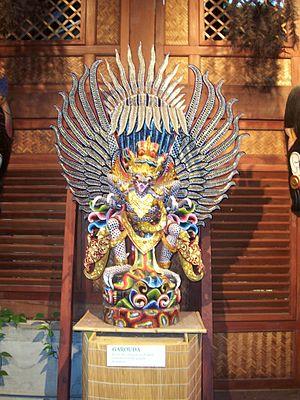
Image d'une statue de Garouda (dieu indien des oiseaux) au Jardin zoologique du Québec.
Le Jardin zoologique du Québec est un ancien parc zoologique situé dans l'arrondissement de Charlesbourg, à Québec. Ouvert en 1931, il est fermé depuis le 31 mars 2006. Une partie de ses terrains est ouverte au public sous le nom de Parc des Moulins.